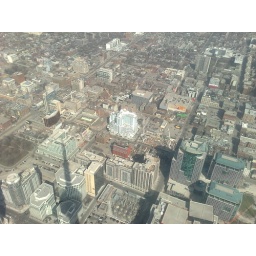
in the sky pod on cn tower